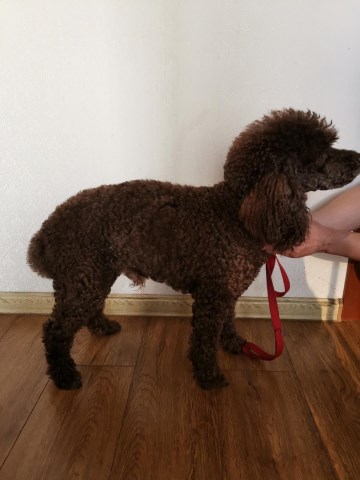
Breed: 2925-n000114-toy_poodle